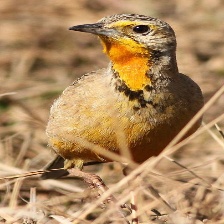
Species: CAPE LONGCLAW
Scientific name: MACRONYX CAPENSIS